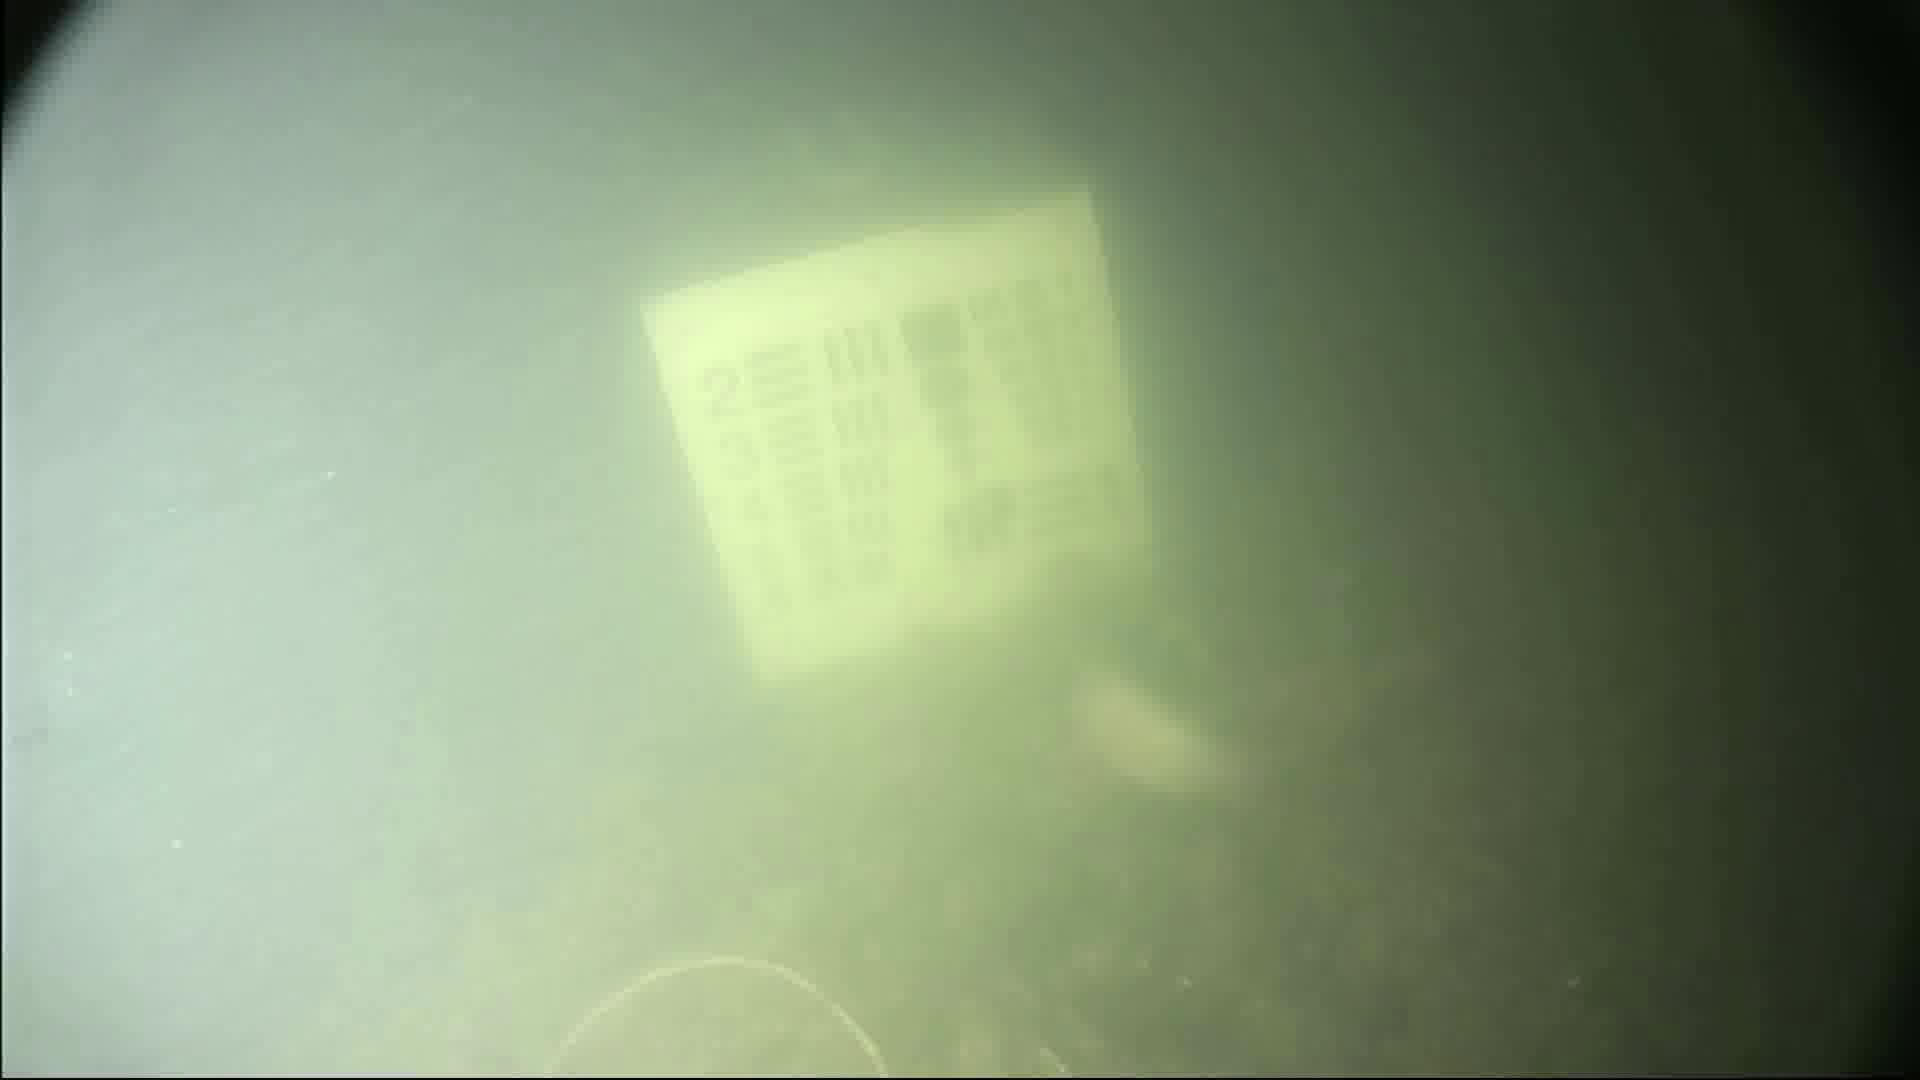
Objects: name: fish